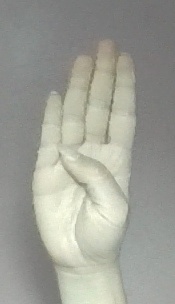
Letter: kaaf